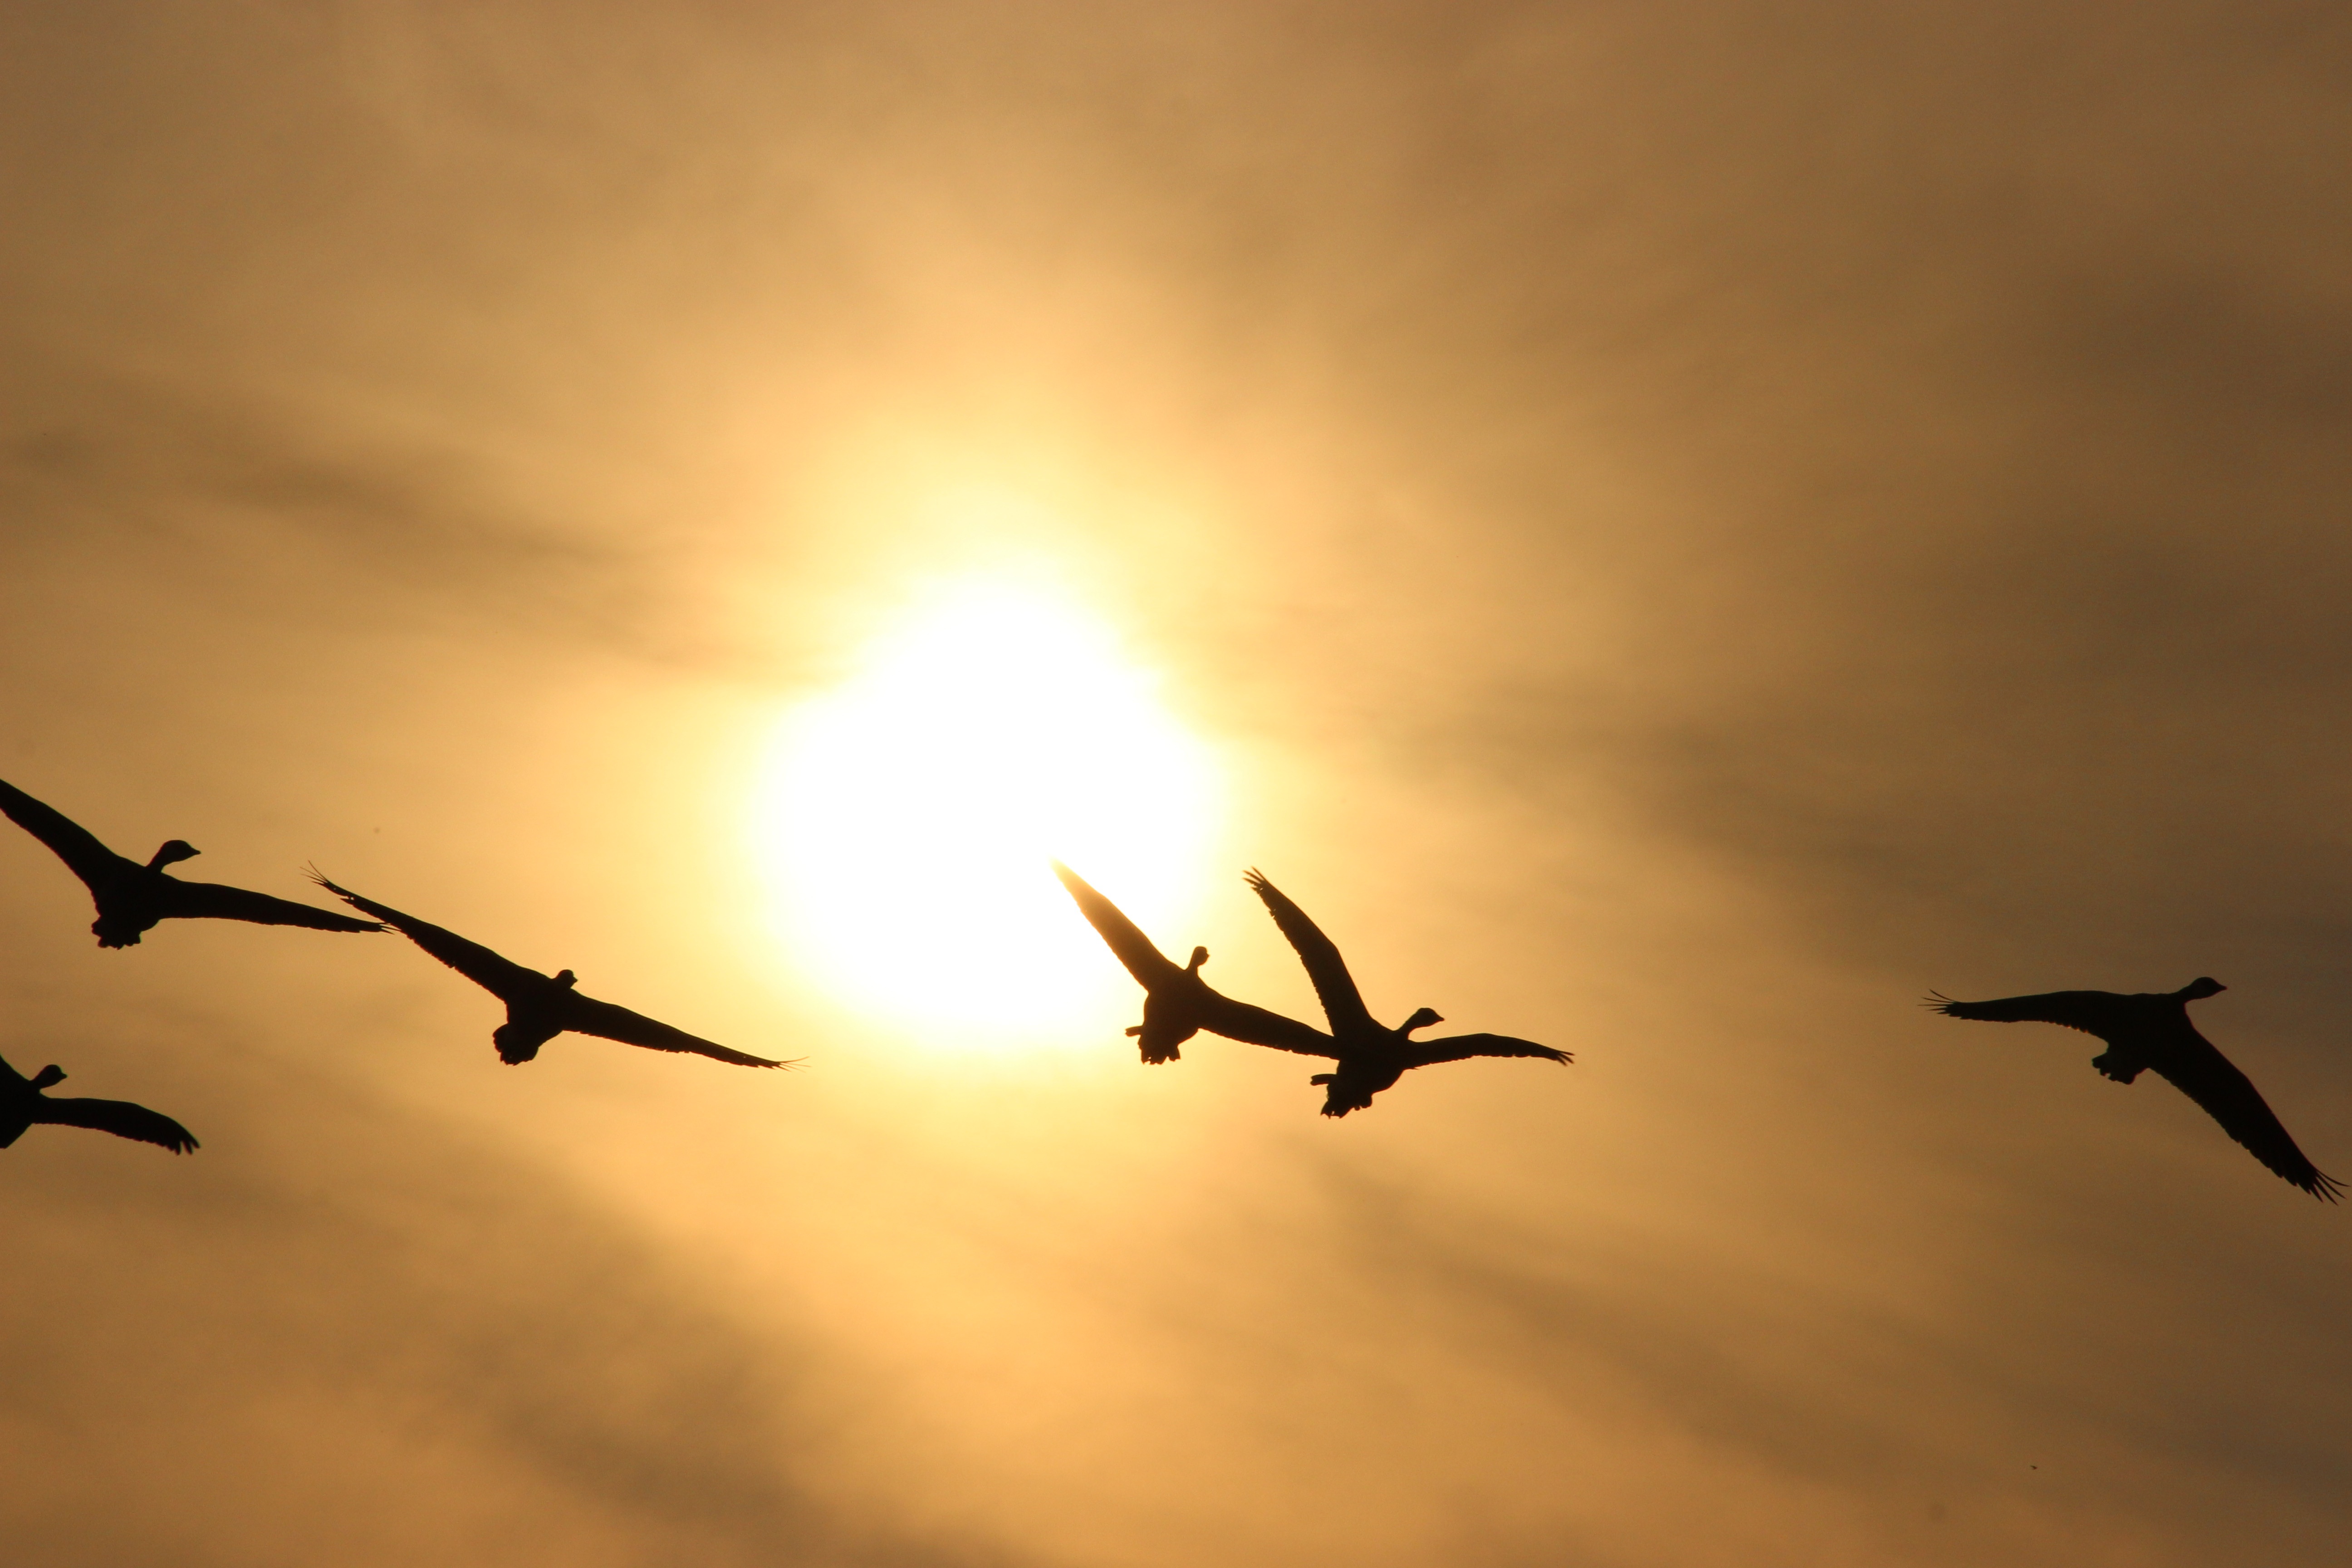
branch, bird, wing, sky, sunrise, sunset, sunlight, morning, flock, airplane, evening, flight, bird migration, atmosphere of earth, animal migration